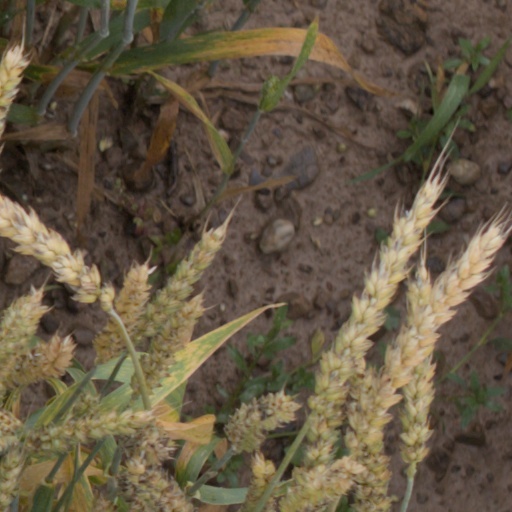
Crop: wheat